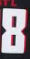
Number: 8